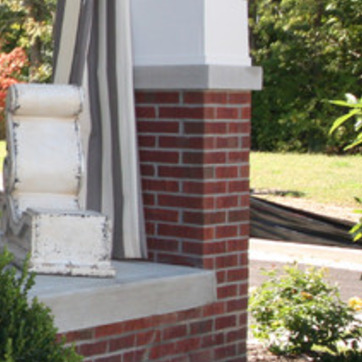
Material: brick